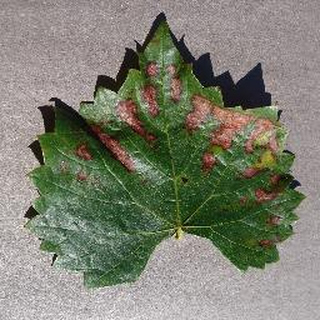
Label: grape_esca_black_measles